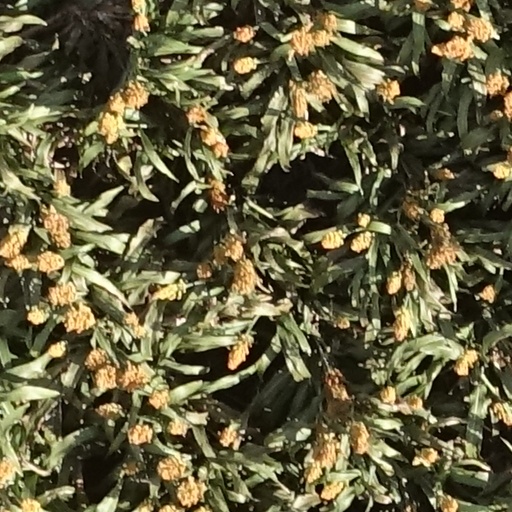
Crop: sorghum